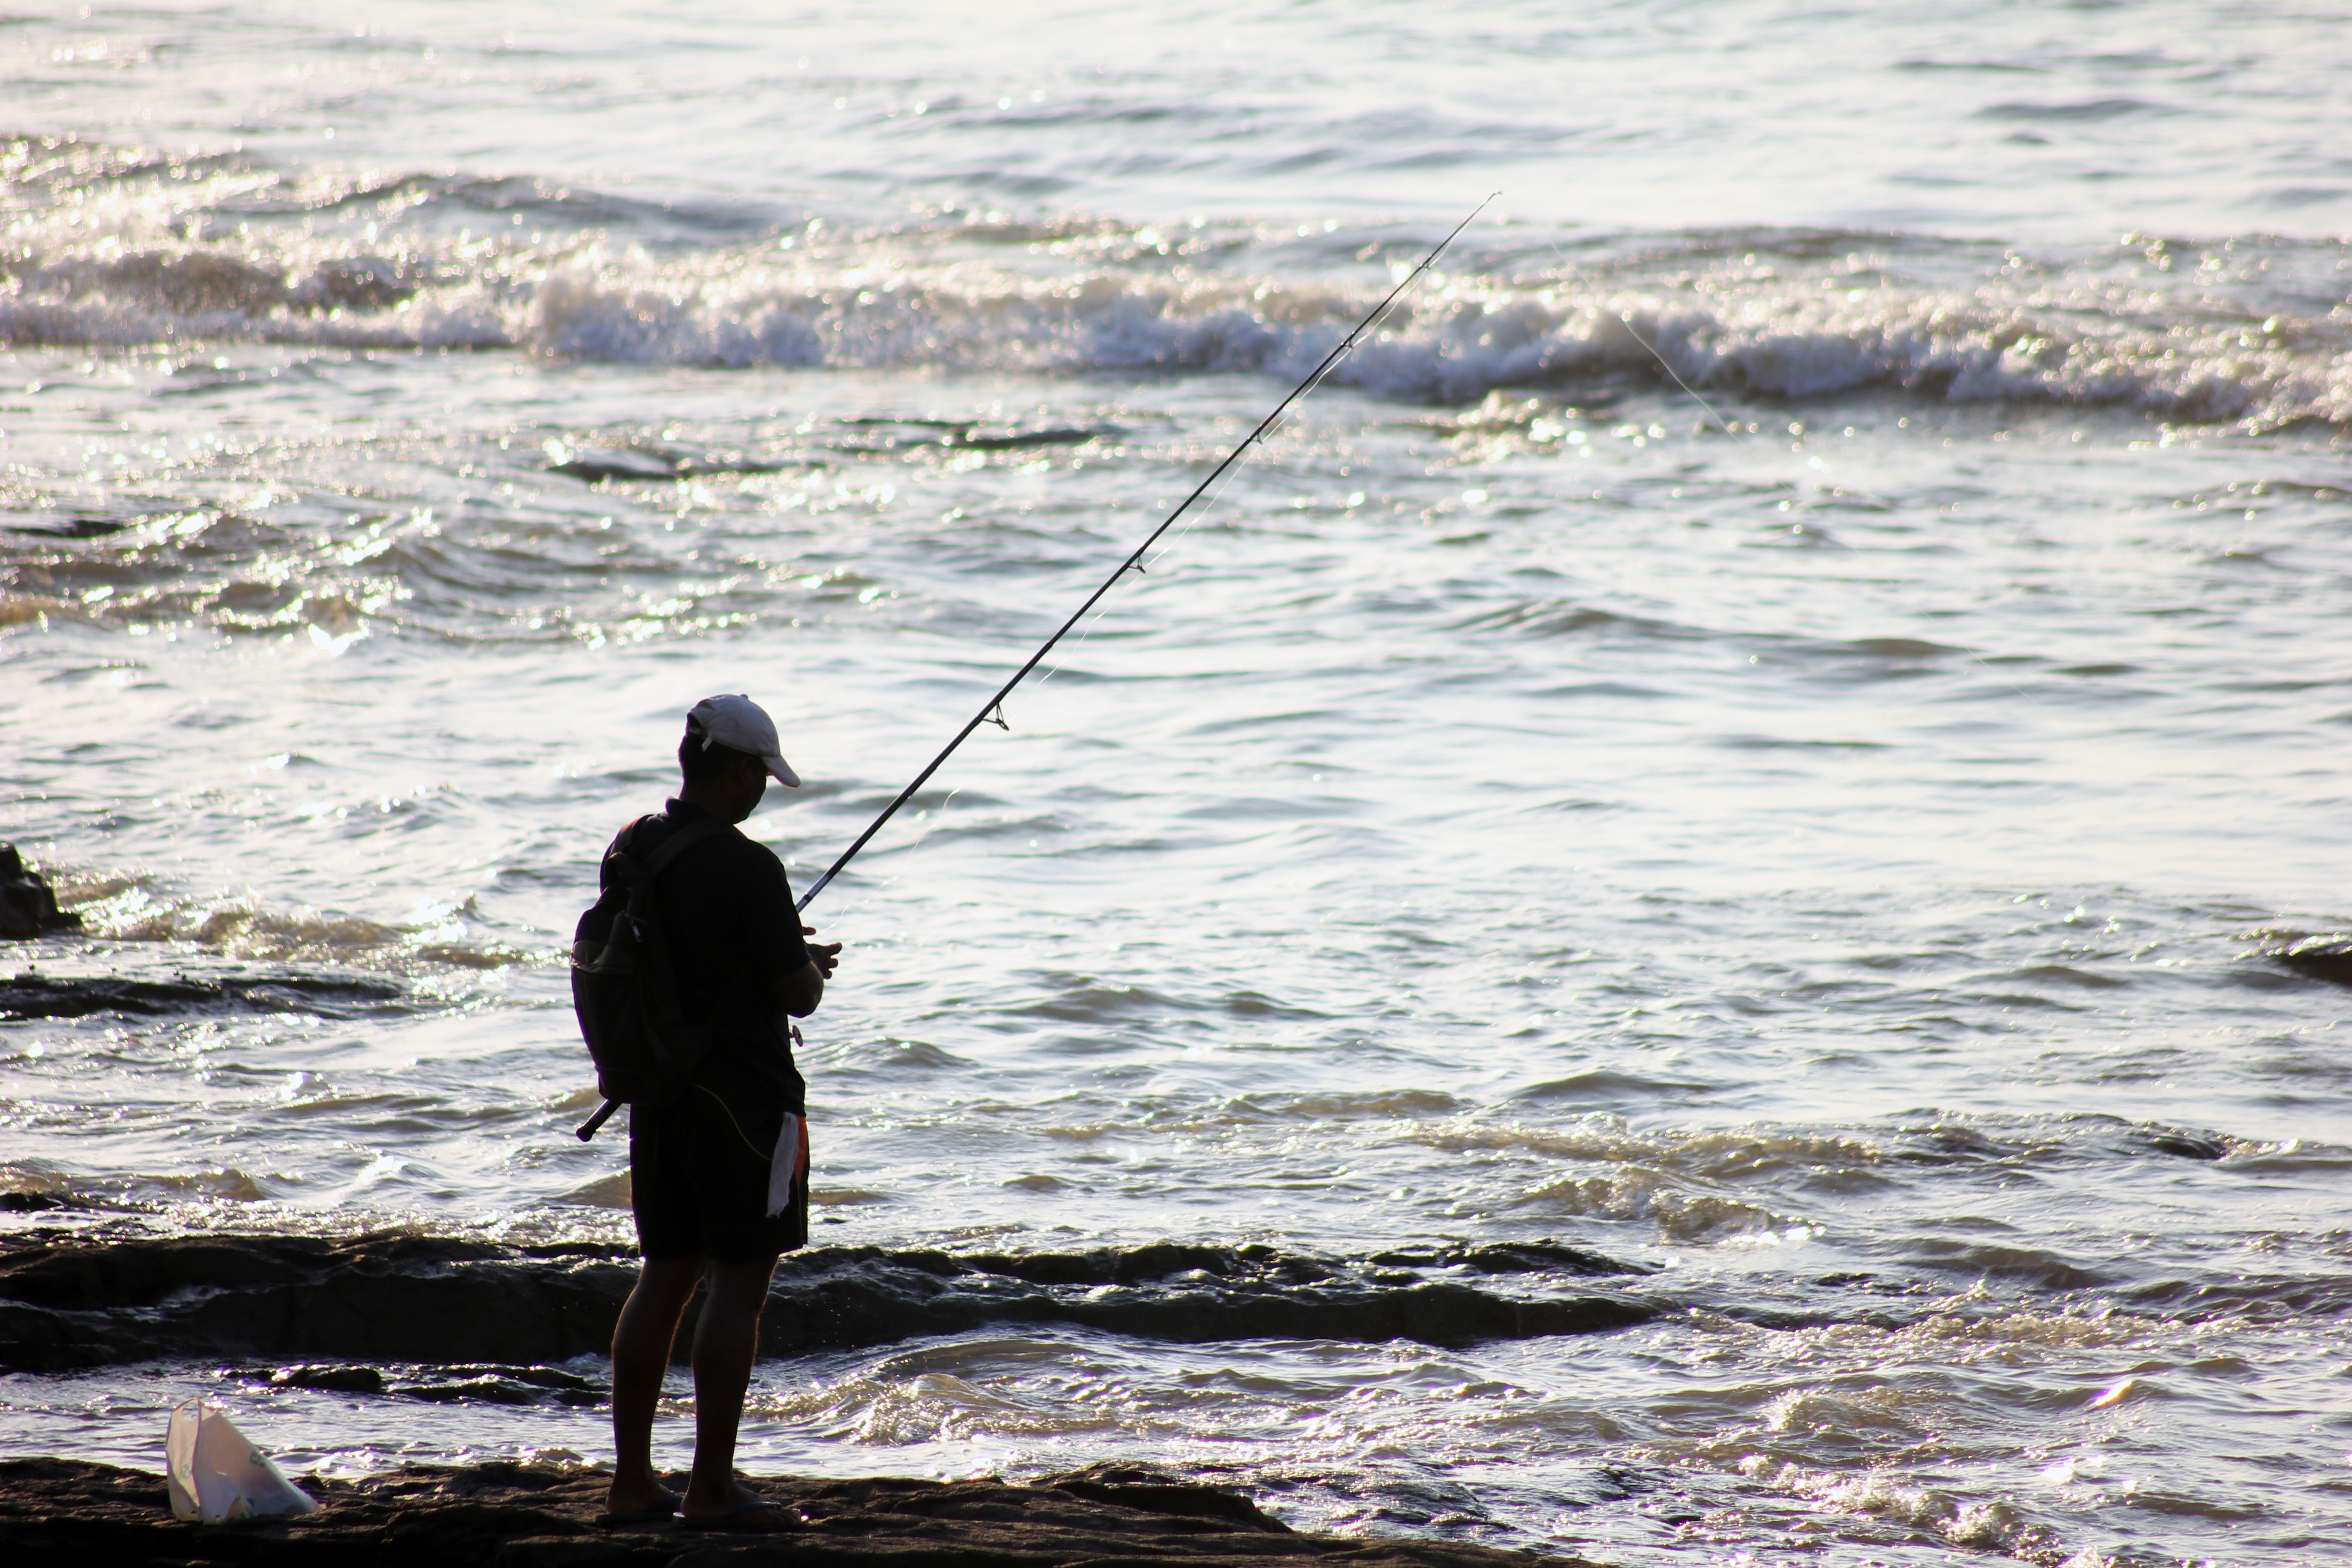
beach, sea, coast, water, ocean, silhouette, people, shore, wave, coastline, recreation, fishing, fisherman, waves, india, surf fishing, outdoor recreation, wind wave, recreational fishing, casting fishing